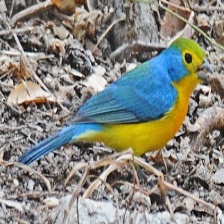
Species: ORANGE BRESTED BUNTING
Scientific name: PASSERINA LECLANCHERII
ImageNet parent category: indigo_bunting